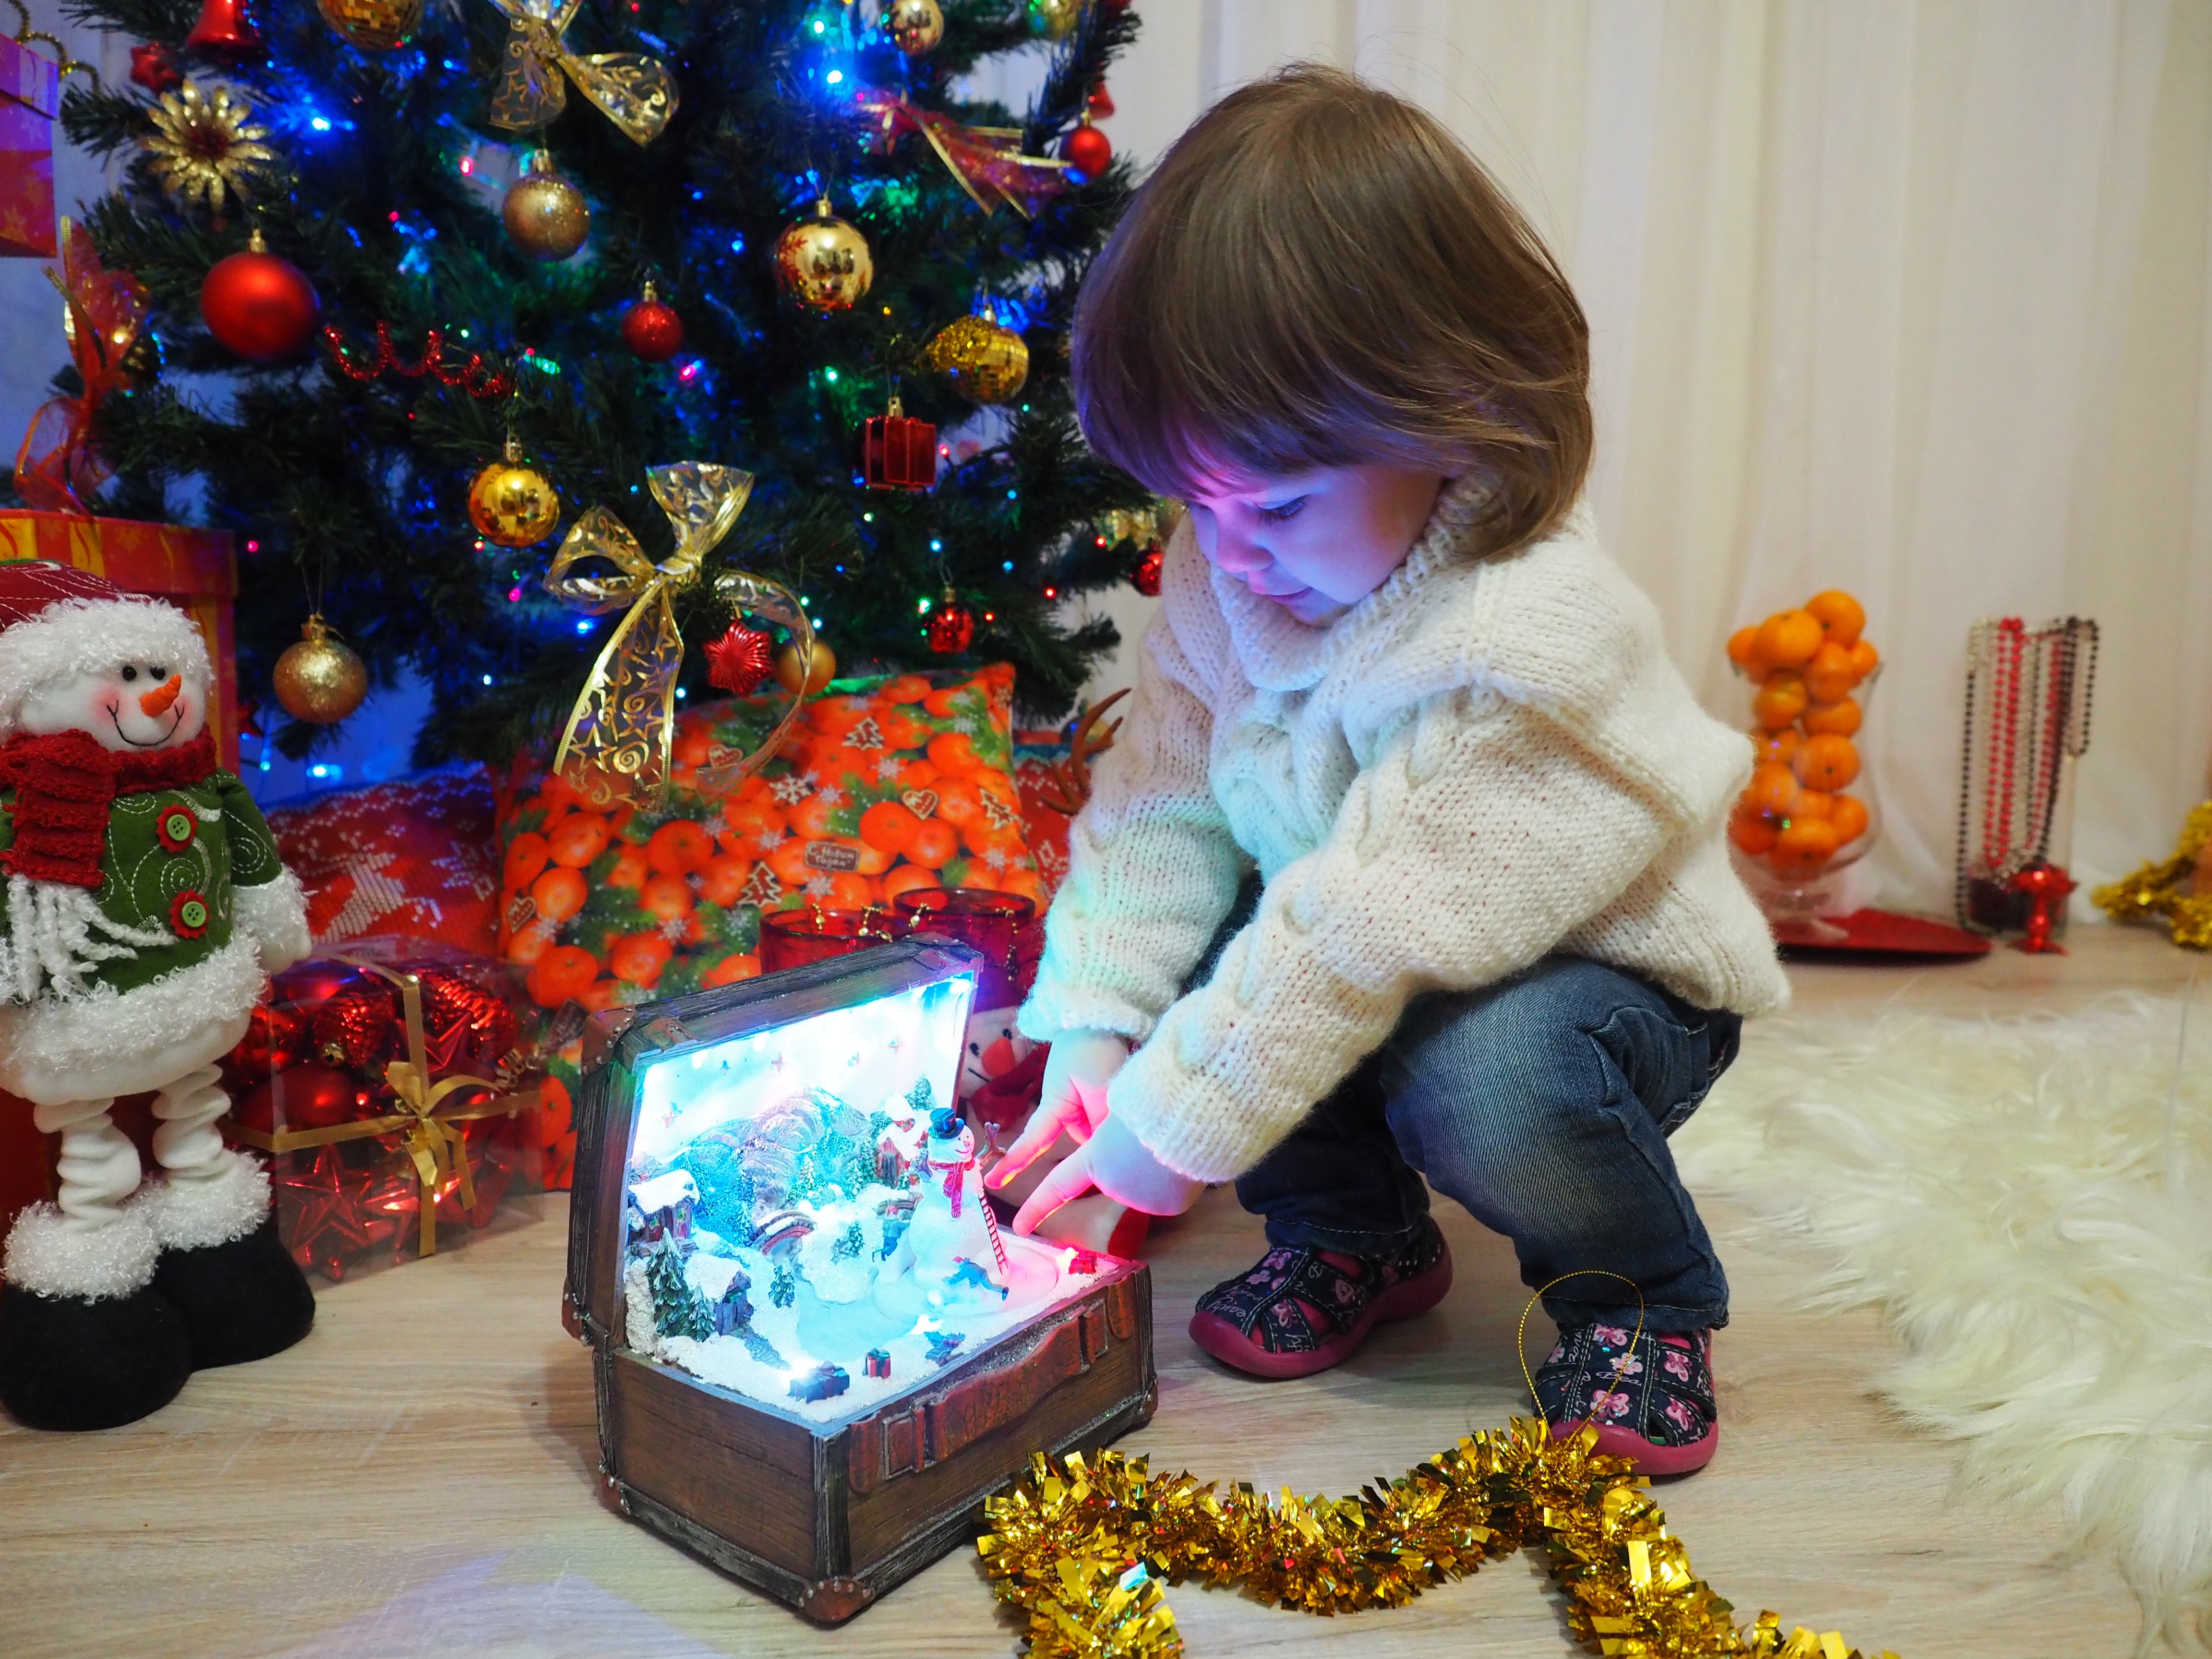
winter, girl, play, gift, holiday, christmas, toy, christmas tree, spruce, toys, packaging, emotions, new year's eve, christmas tree toy